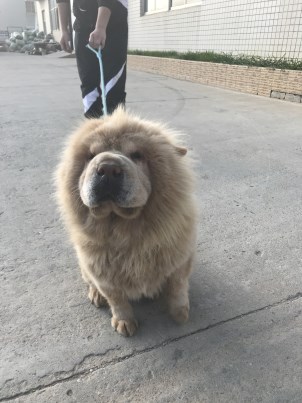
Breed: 329-n000119-chow